Lucius Cary, 2nd Viscount Falkland

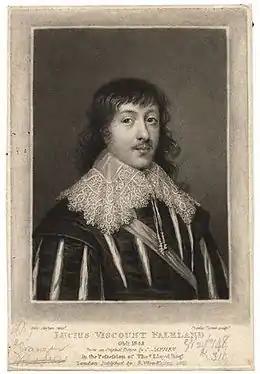
Engraving depicting Lord Falkland, based on a portrait by Cornelis Janssens van Ceulen.

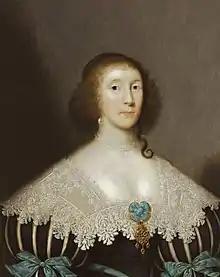
Falkland's wife, Lettice

Falkland's intellectual pleasures, however, were soon interrupted by war and politics. He felt it his duty to take part on the side of King Charles I as a volunteer under the Earl of Essex in the Bishops' Wars of 1639 against the Scots. In 1640 he was elected Member of Parliament for Newport in the Isle of Wight to the Short Parliament. He was re-elected for Newport for the Long Parliament in November 1640, and took an active part on the side of the opposition. He spoke against the exaction of ship money on 7 December 1640, denouncing the servile conduct of Lord Keeper Finch and the judges.